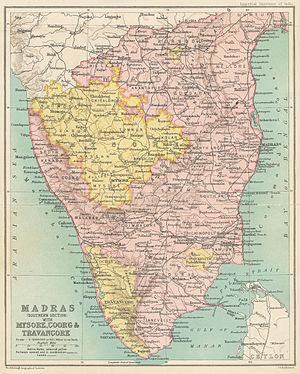
La région carnatique est une région de l'Inde du Sud située entre les ghats orientaux et la côte de Coromandel, dans les États actuels du Tamil Nadu, le sud-est du Karnataka et le sud de l'Andhra Pradesh.